Zhou Guanyu

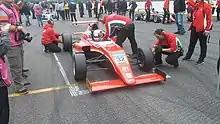
Zhou on the grid of an ADAC F4 race at Spa

Zhou joined Prema Powerteam for the 2015 Italian F4 Championship. After winning all three races in Round 2 at Monza and consistently finishing on the podium, Zhou ended the season as vice-champion and best rookie. He also competed in selected rounds of the German ADAC F4 Championship, achieving two podium finishes in Spielberg and Spa.